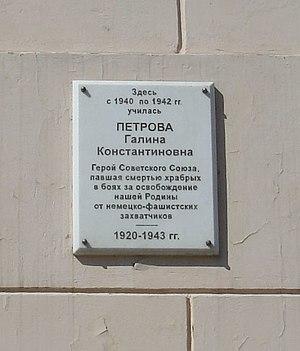
Galina Konstantinova Petrova, née le 9 septembre 1920 à Mykolaïv et morte le 8 décembre 1943 à Eltigen, était une infirmière, sergent-major dans le 356ᵉ bataillon indépendant de l'infanterie navale et un Héros de l'Union soviétique.